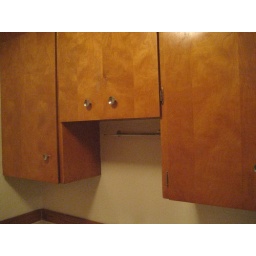
kitchen cabinets over sink